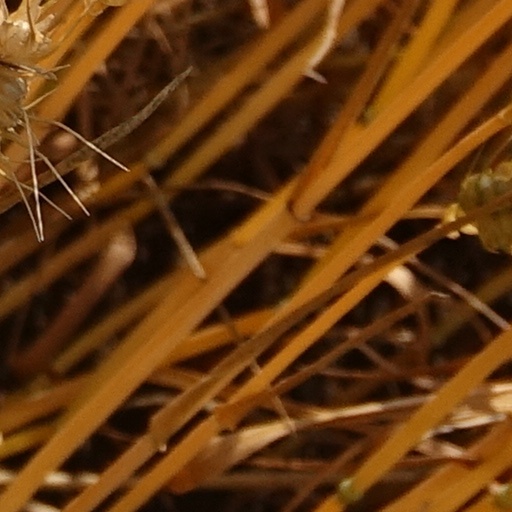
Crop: wheat